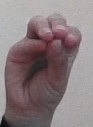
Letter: ha